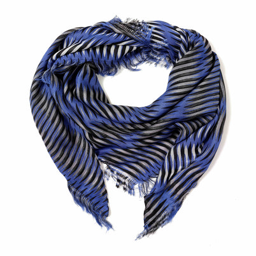
this bestselling double layer reversible large triangle silk scarf with a hand frayed finish is so versatile and still lightweight , drapes beautifully .